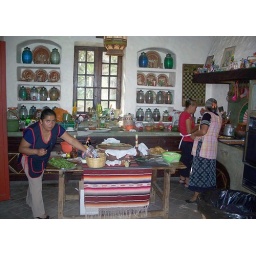
The kitchen in the main house is open to the living and dining area. It is colorful and convenient.